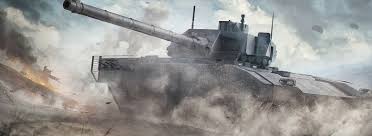
Label: BMP